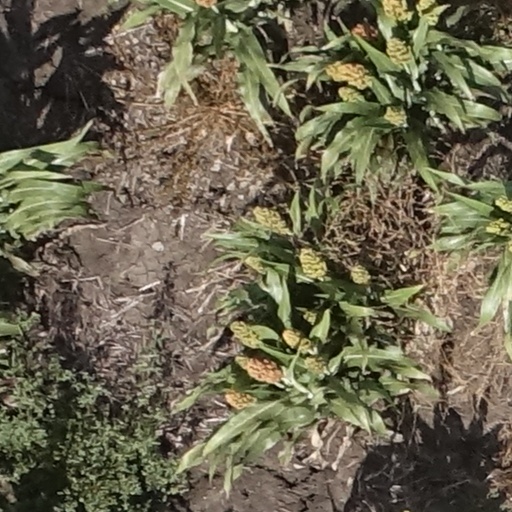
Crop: sorghum